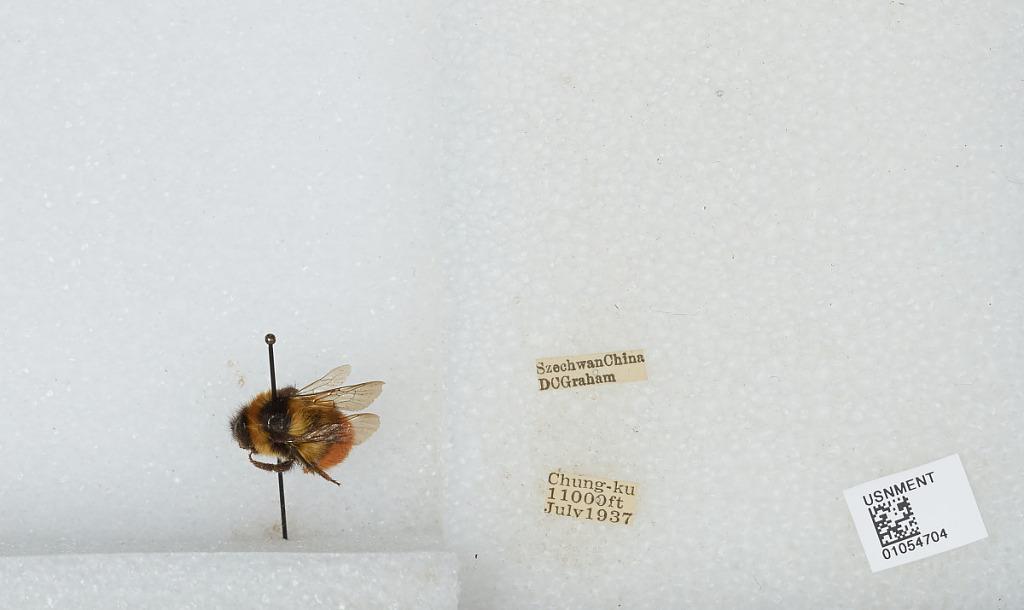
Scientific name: Bombus sp.
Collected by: D. Graham
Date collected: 1937-7-
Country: China
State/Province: Sichuan
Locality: Chung-ku